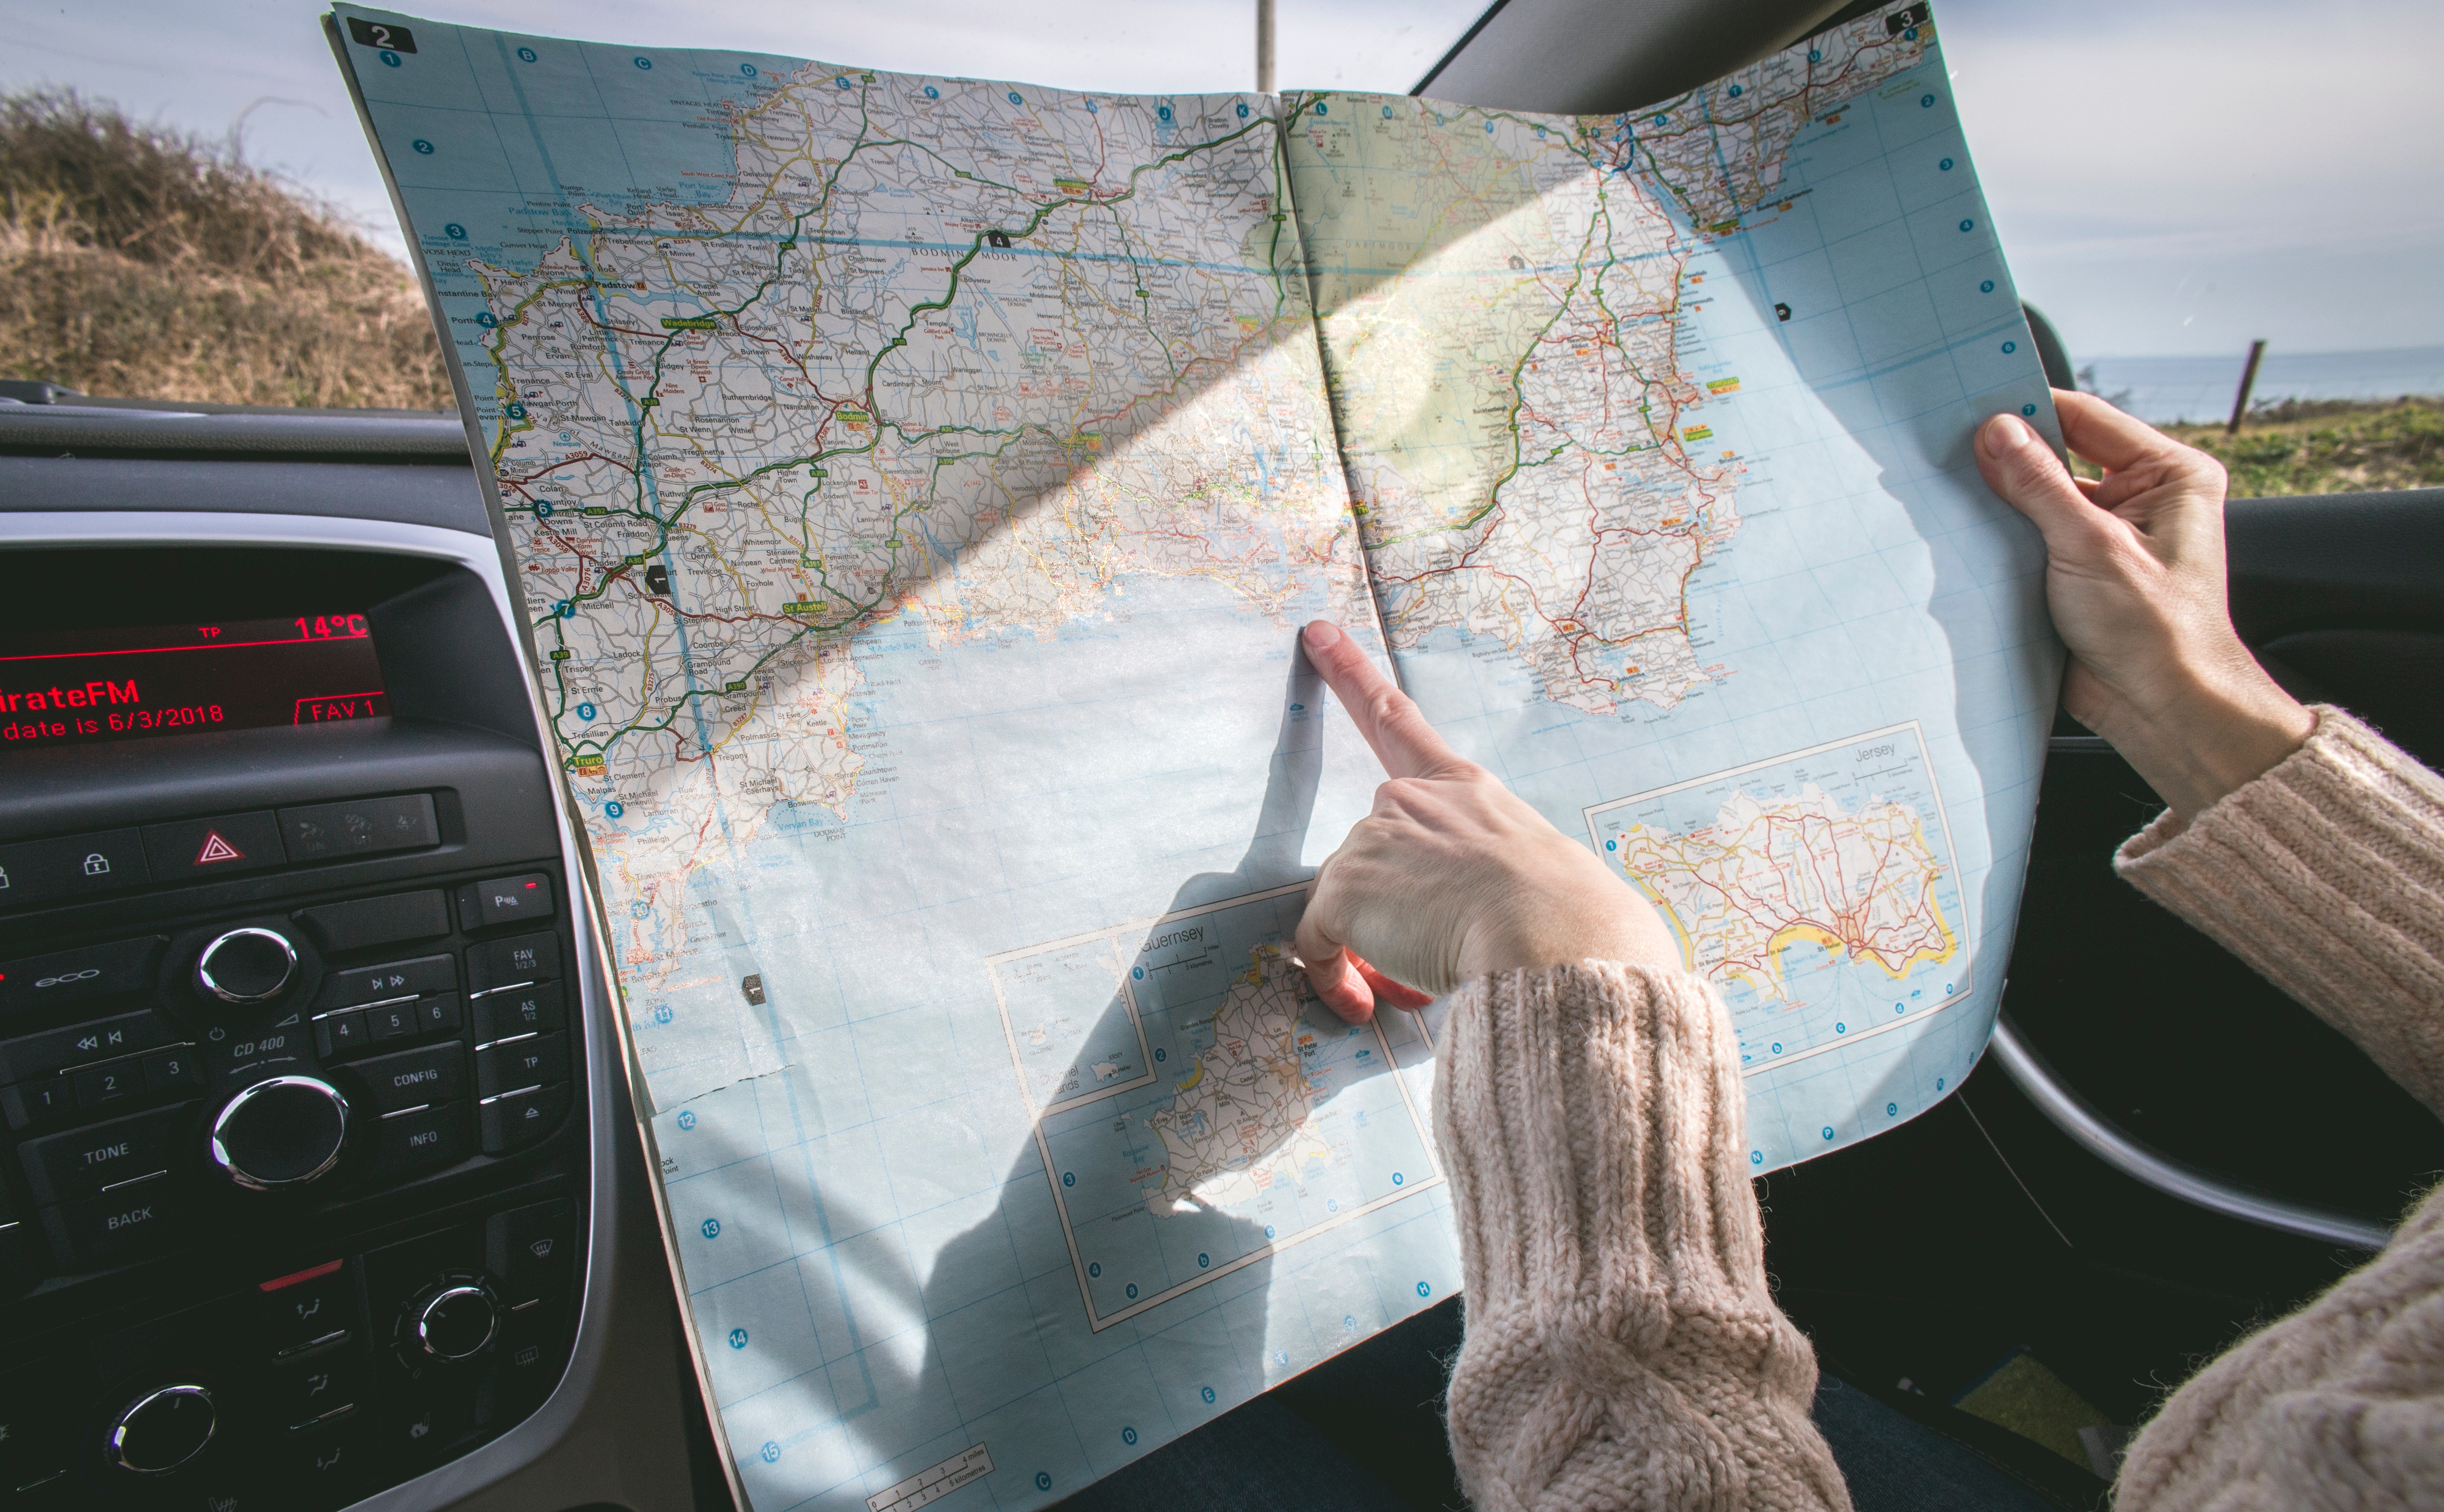
vehicle door, technology